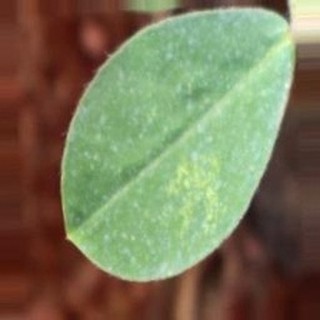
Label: healthy_groundnut